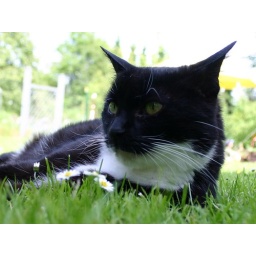
cat in the grass